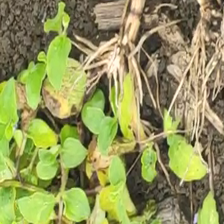
Weed species: Kena_(Commplina_benghalensio)